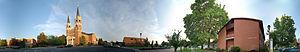
L’université Gonzaga, est une institution universitaire privée catholique sise à Spokane dans l'État de Washington aux États-Unis. Elle a été fondée par la Compagnie de Jésus, en la personne du Père Joseph Cataldo, et placée sous la protection du jeune saint jésuite Louis de Gonzague.